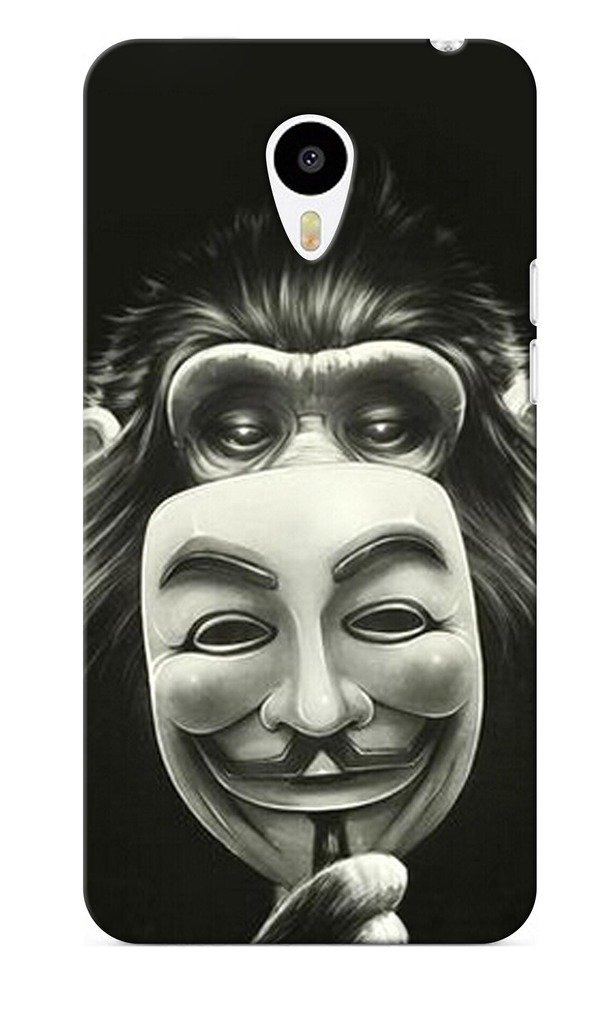
Item Name: Over the Hill Birthday Basket
Bullet Point 1: Humor filled gift arrangement
Bullet Point 2: Variety of gourmet goodies
Bullet Point 3: Hand crafted
Bullet Point 4: Personalized gift message
Product Description: That over-the-hill birthday will be lots of fun when the Over The Hill gift basket arrives. A tombstone towers over cookies, over the hill pills, an over the hill, mug, lots of goodies as well as the Victims Guide to Birthdays book. Don't miss the over the hill hearing aid so they can hear you sing Happy Birthday! Send the Over the Hill gift basket to your favorite senior citizen. Help them celebrate getting older in style with this perfect 40th birthday gift.
Value: 1.0
Unit: Count

Price: 104.88